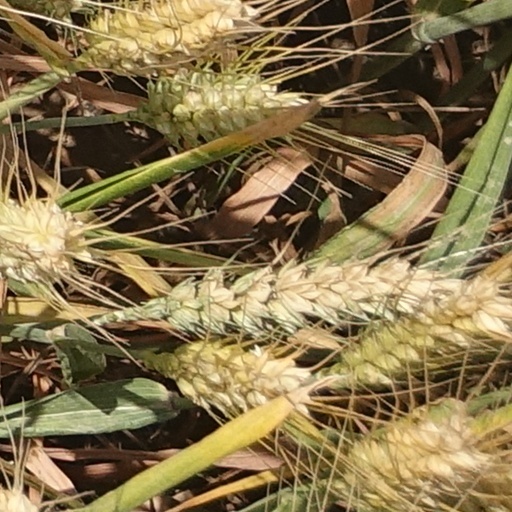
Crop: wheat